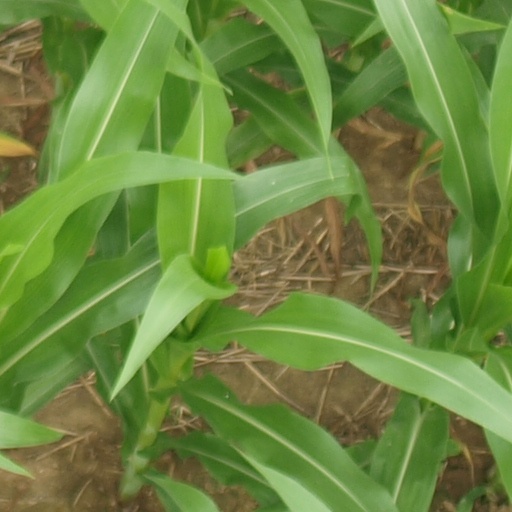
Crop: maize; corn